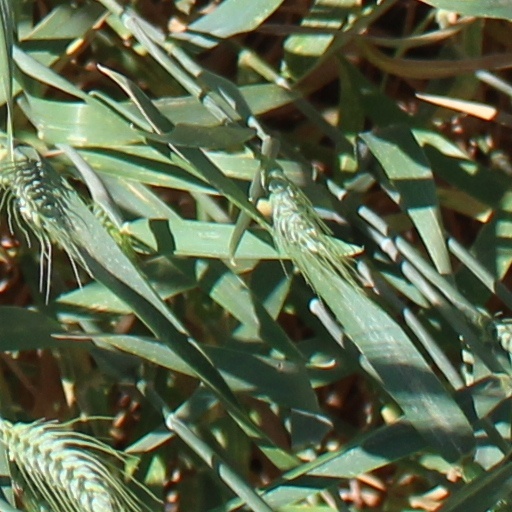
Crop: wheat